Ivan Radoev Dramatic Theatre

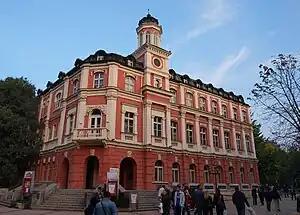
The Ivan Radoev Drama Theatre

The Ivan Radoev Dramatic Theatre ("Dramatichen teatar ”Ivan Radoev”") is a theatre in Pleven, Bulgaria. Its edifice in the centre of the city was designed by an Austro-Hungarian architect and built 1893–1895. The theatre was founded in 1918 as the Pleven Municipal Theatre, the first premiere being "Kean" by Alexandre Dumas, père (6 February 1919).